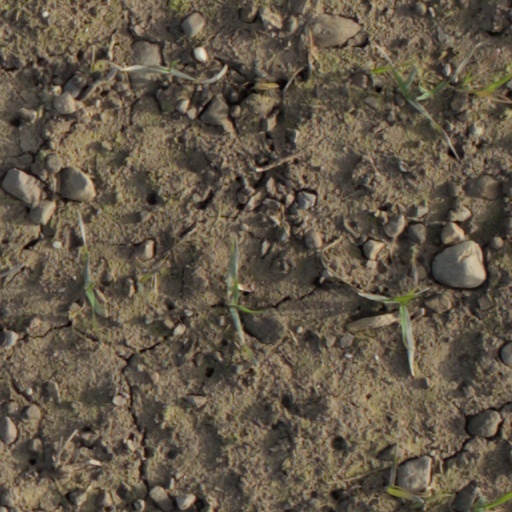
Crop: wheat